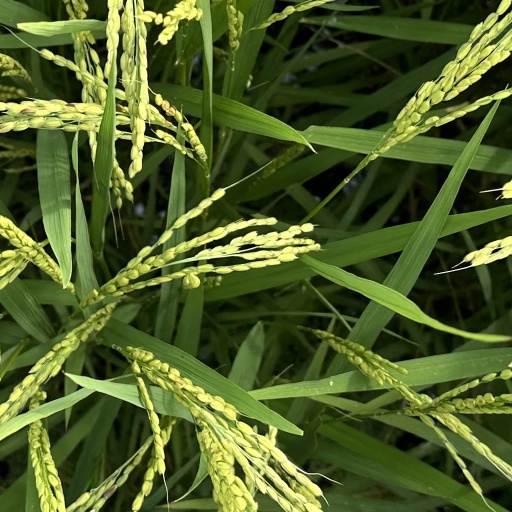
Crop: rice